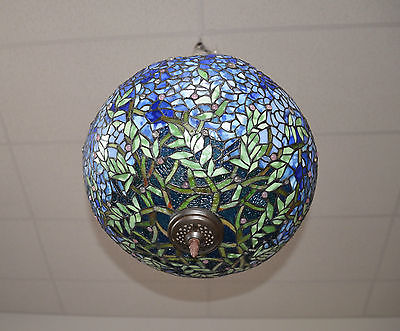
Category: lamp